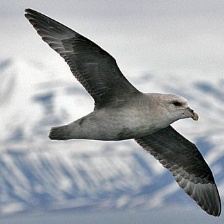
Species: NORTHERN FULMAR
Scientific name: FULMARUS GLACIALIS